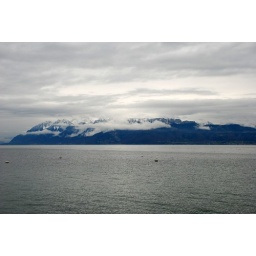
mountains in clouds